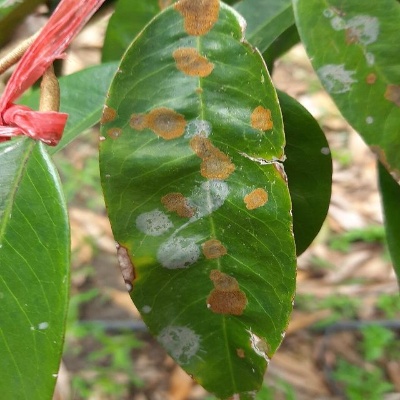
Label: Leaf_Algal